Christopher Nolan

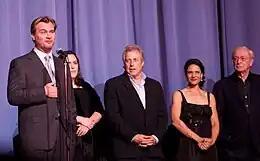
Christopher Nolan speaking to the mic while four people are standing behind him

Growing up, Nolan was particularly influenced by the work of Sir Ridley Scott and the science fiction films "" (1968) and "Star Wars" (1977). He would repeatedly watch the latter film and extensively research its making. Nolan began making films at the age of seven, borrowing his father's Super8 camera and shooting short films with his action figures. These films included a stop motion animation homage to "Star Wars" called "Space Wars". He cast his brother Jonathan and built sets from "clay, flour, egg boxes and toilet rolls". His uncle, who had worked at NASA building guidance systems for the Apollo rockets, sent him some launch footage: "I re-filmed them off the screen and cut them in, thinking no-one would notice", Nolan later remarked. From the age of 11, he aspired to be a professional filmmaker. Between 1981 and 1983, Nolan enrolled at Barrow Hills, a Catholic prep school in Witley, Surrey. In his teenage years, Nolan started making films with Adrien and Roko Belic. Nolan and Roko co-directed the surreal 8mm "Tarantella" (1989), which was shown on "Image Union", an independent film and video showcase on the Public Broadcasting Service. After a fan posted a copy of "Tarantella" online, in 2021, Nolan's production company filed a copyright infringement claim, to have the film removed.